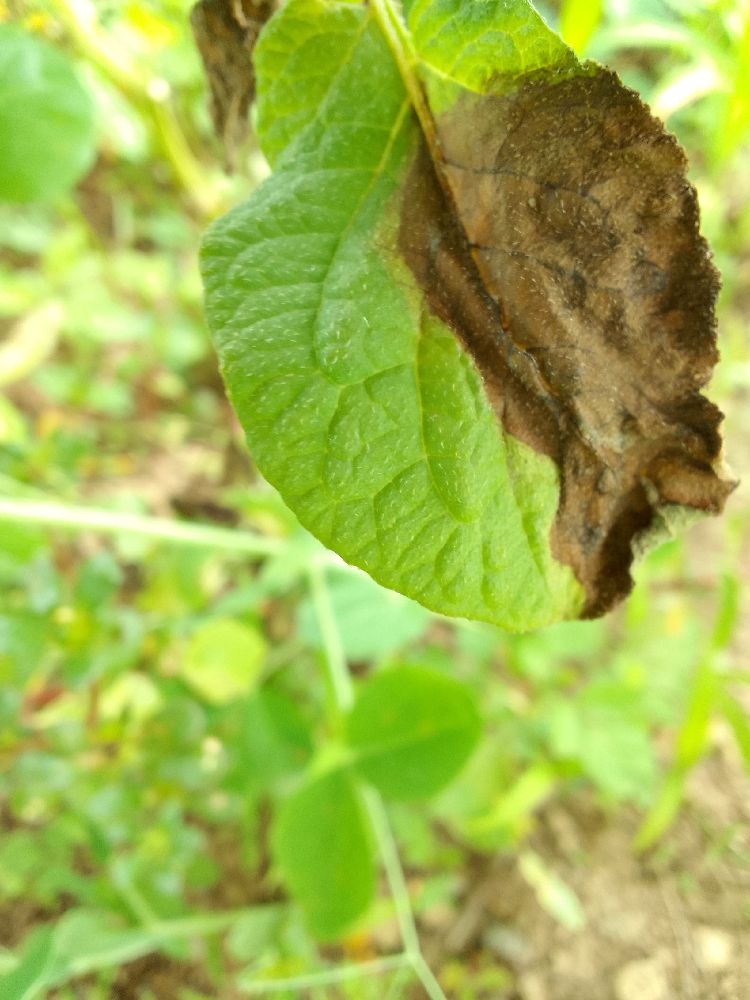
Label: Late blight